John Kiggins

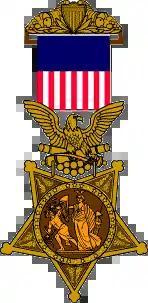
Civil War-era version of the Army Medal of Honor

Kiggins' clothing was filled with a total of nine bullet holes. The top of his head had been grazed by a bullet, and one bullet entered his thigh, but he survived. He was later mustered out with his regiment in June 1865. On January 12, 1892, he was awarded the Medal of Honor. He returned to Syracuse, New York, and worked as a night watchman for the Whitman and Barnes Company. He lived in Syracuse until his death on September 29, 1914.